Trần Thị Liên

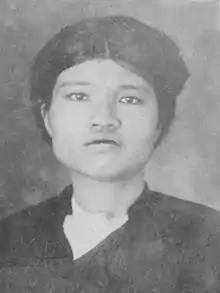

Trần Thị Liên (1910–1991) was a Vietnamese revolutionary. Trần Thị Liên was born in Yên Nghi village (now in Vinh), Nghệ An Province. Her father was a geo-surveyor while her mother was a small merchant in Vinh. Liên attended and finished Nguyễn Trường Tộ primary school in Vinh.